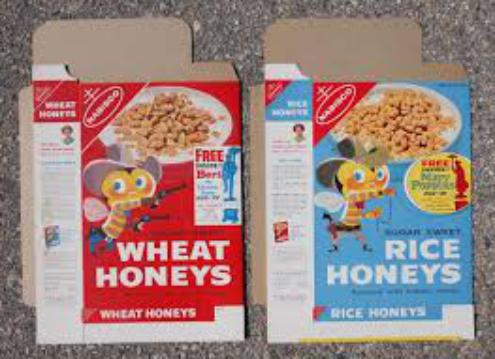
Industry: Food